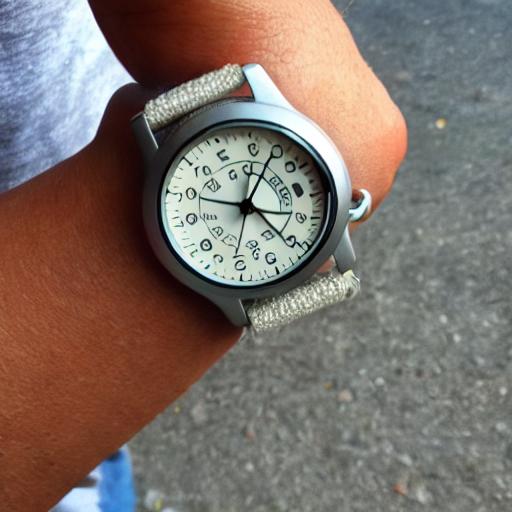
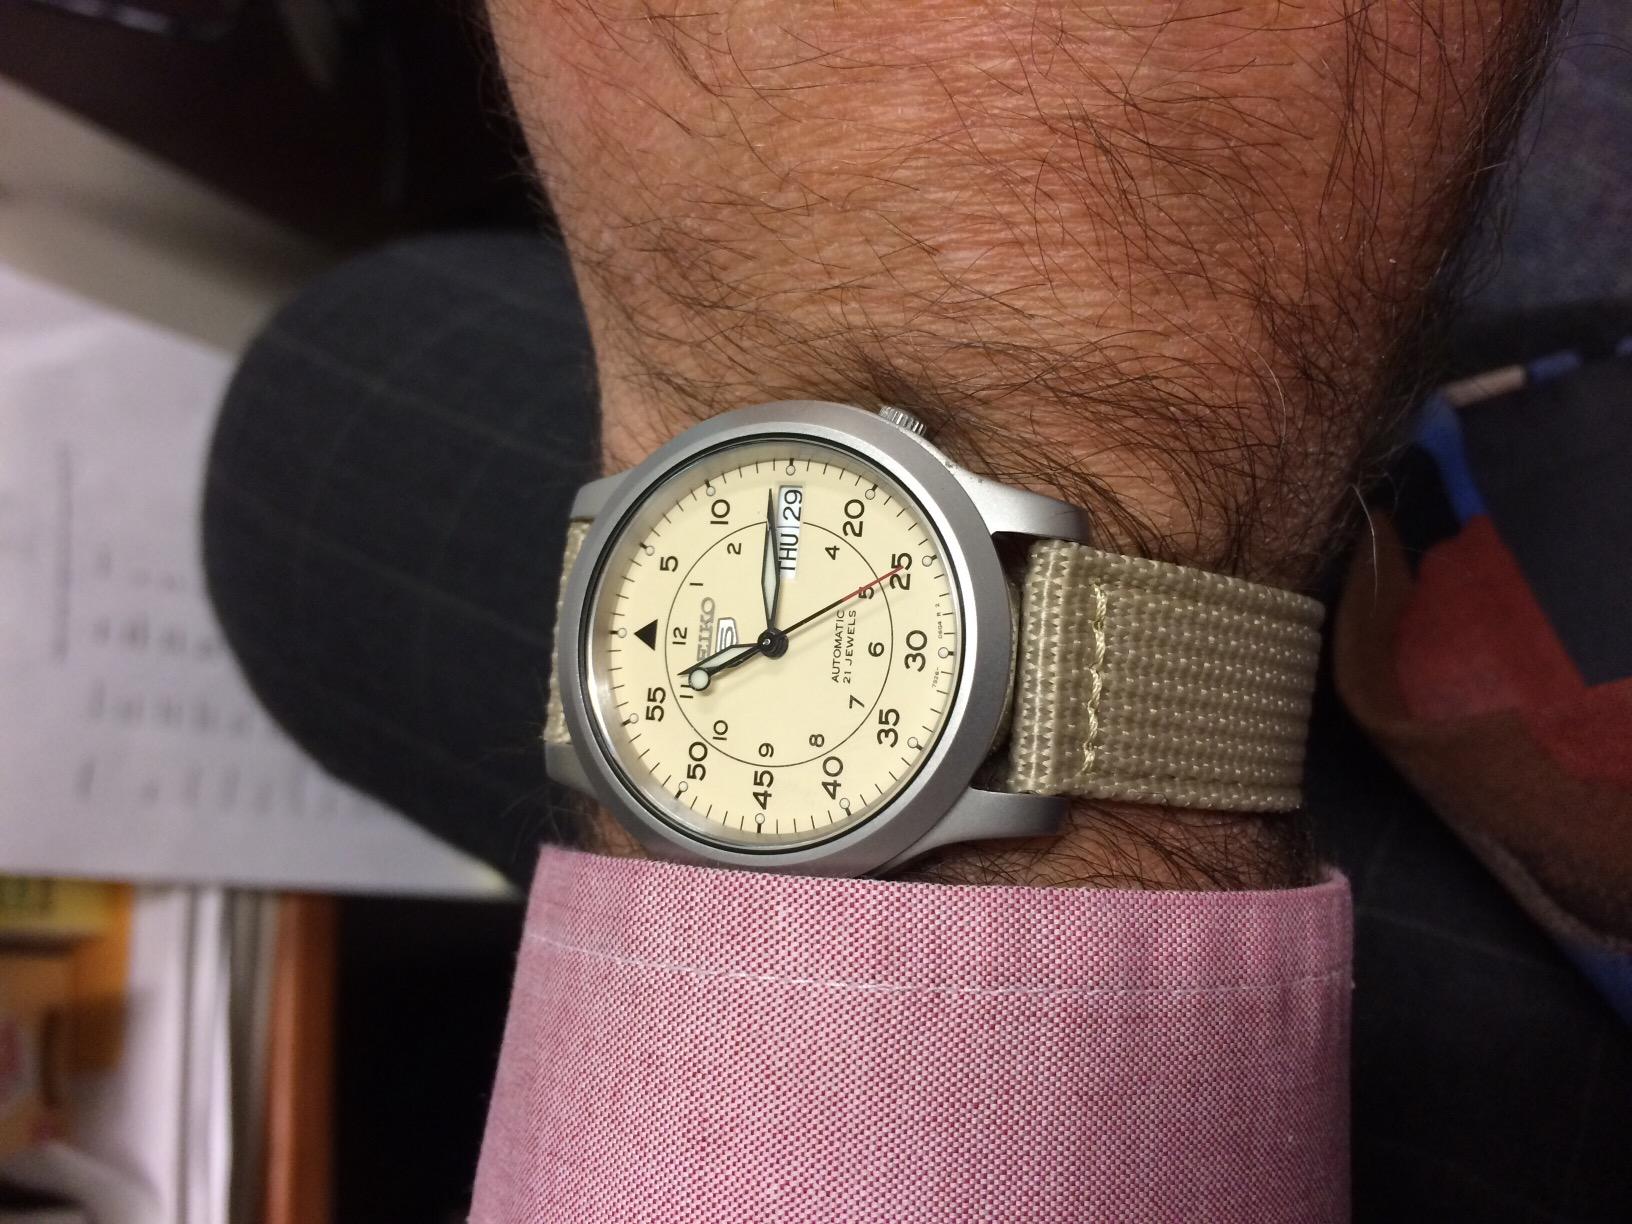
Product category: accessories_watch
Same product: no